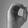
ASL letter: O